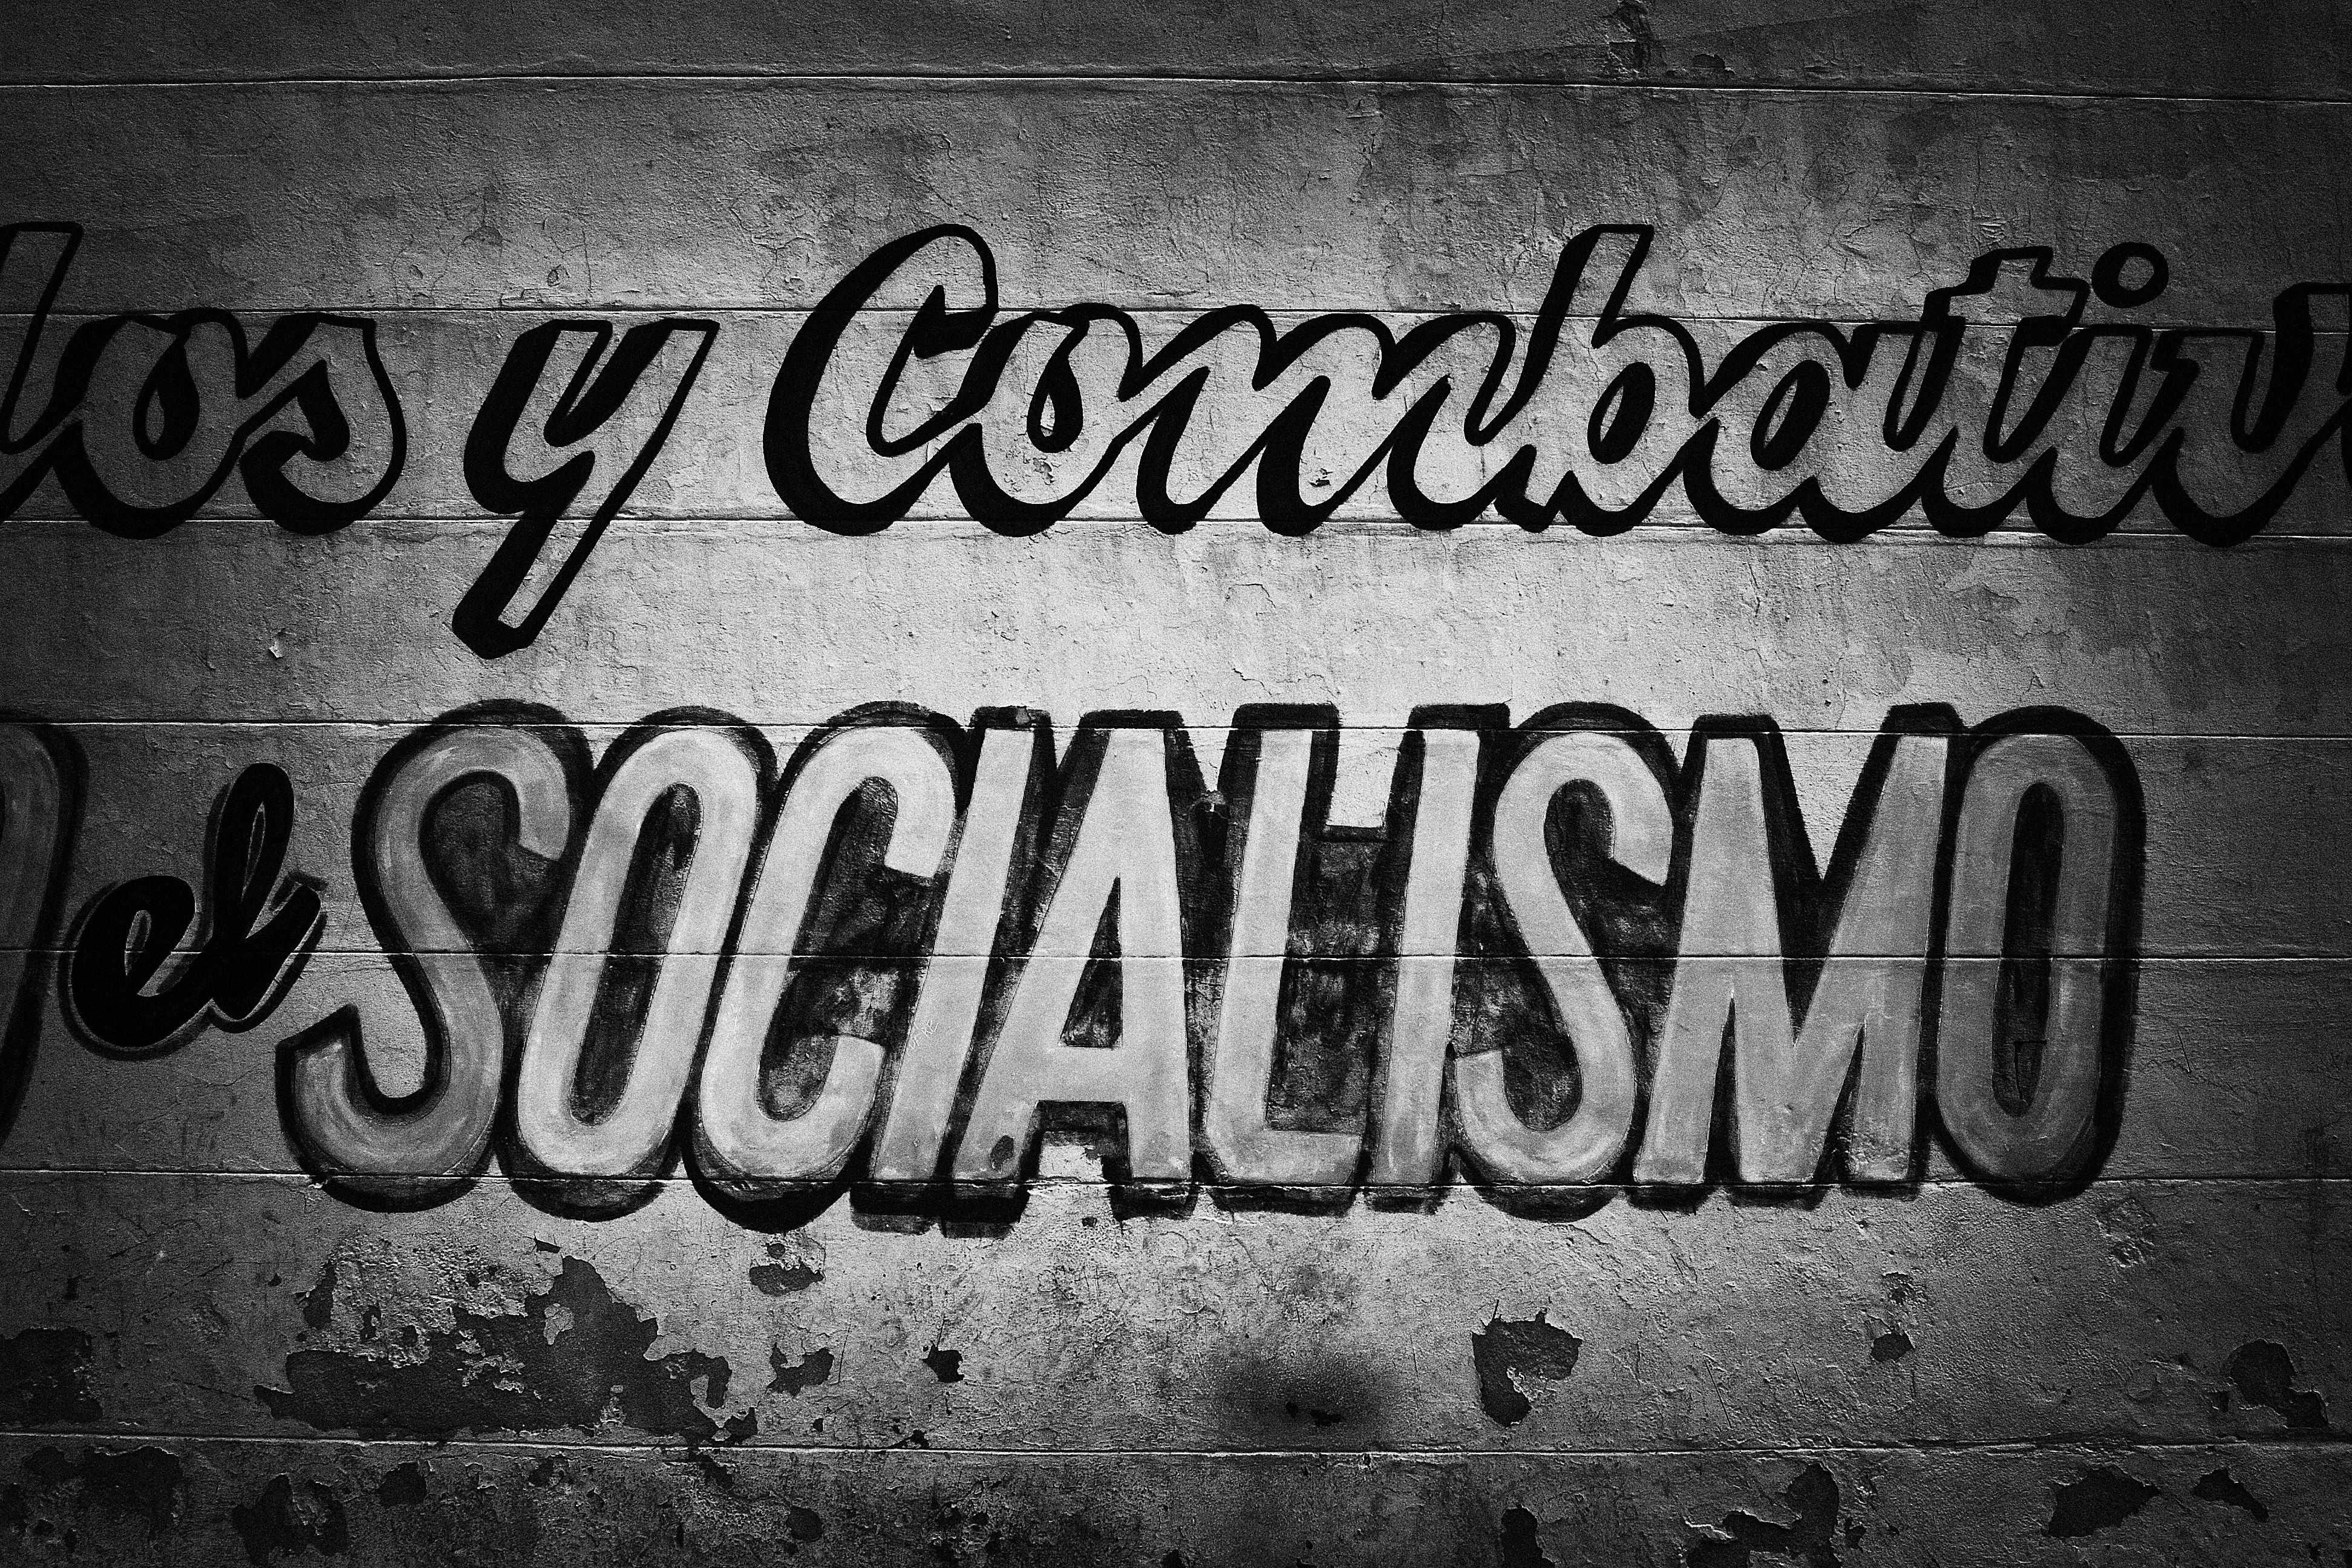
font, text, photography, black and white, graphics, calligraphy, advertising, signage, art